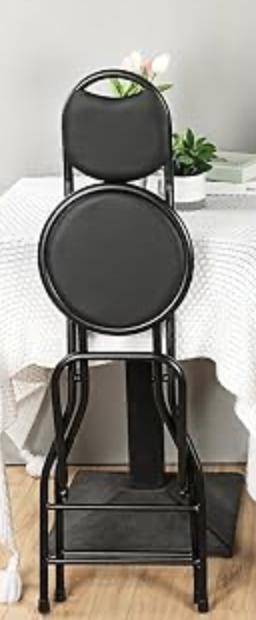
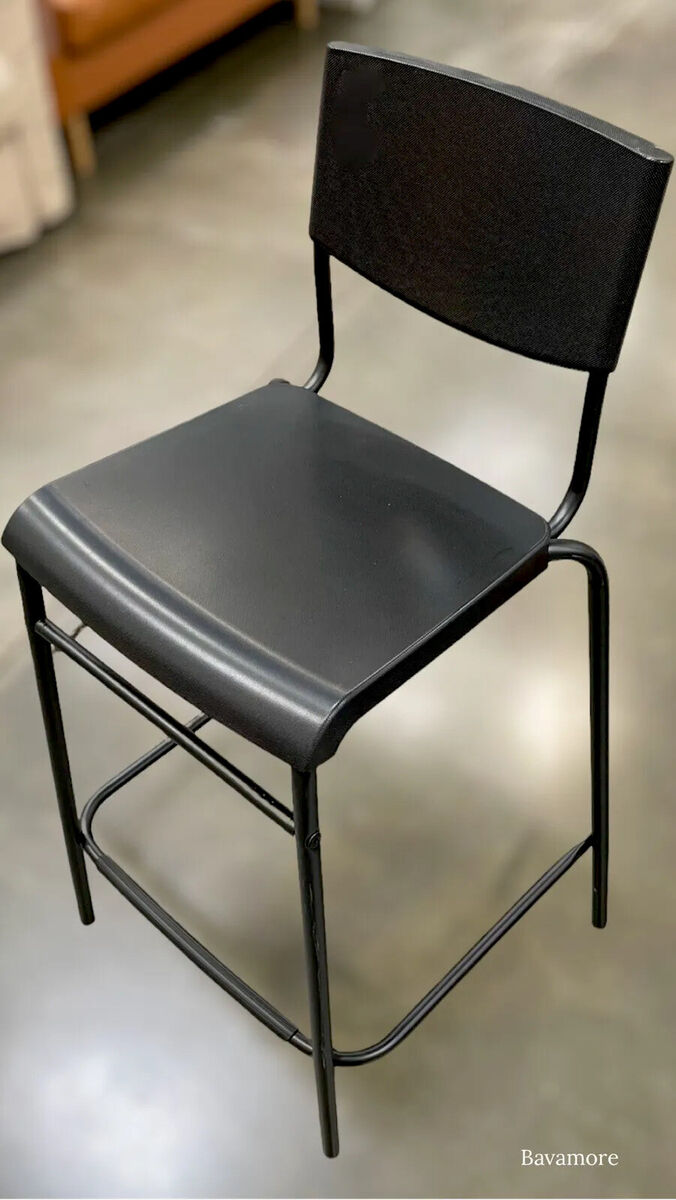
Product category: stool
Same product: no